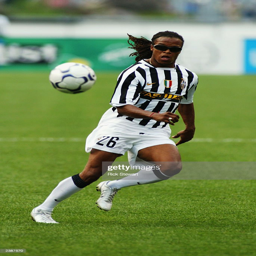
football player chases the ball during a game .